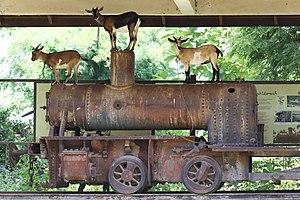
Dressées sur ce véhicule rouillé comme 3 championnes sur les marches d'un podium, ces chèvres semblent avoir fait de cette bonne vieille locomotive leur repaire personnel. Photo prise lors d'une visite à Don Khon dans la région des 4000 îles, province de Champassak, Laos. Dans ce pays les animaux d'élevage ne sont pas enfermés et restent par conséquent libres de circuler dans un large périmètre. Cette locomotive est un objet historique de l'ancienne ligne de chemin de fer entre Don Det et Don Khon et constitue un lieu touristique aux Si Phan Don
La province de Champassak est une province du sud du Laos frontalière de la Thaïlande et du Cambodge. C'est la seule à être traversée, et non simplement bordée par le Mékong. Sa capitale est Paksé.
L'élevage caprin est l'ensemble des opérations visant à reproduire des animaux de l'espèce Capra aegagrus hircus, autrement dit des chèvres, au profit de l'activité humaine.